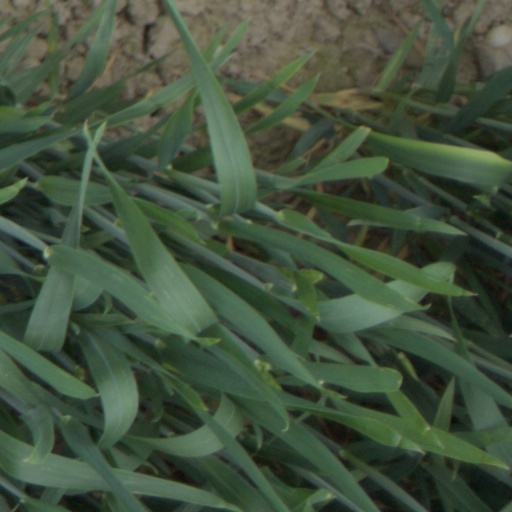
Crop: wheat